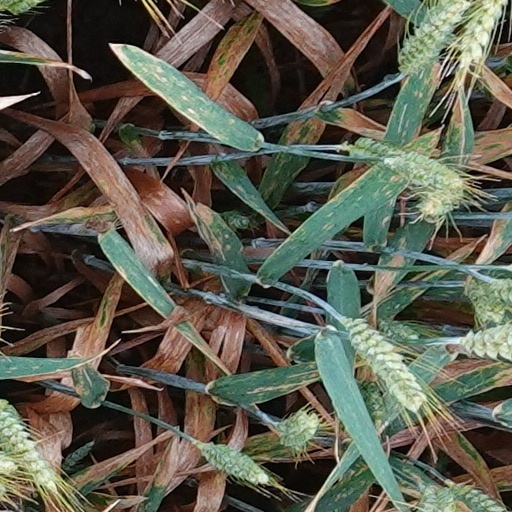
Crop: wheat